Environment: lab
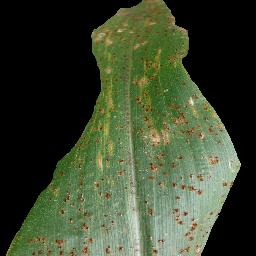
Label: common_rust